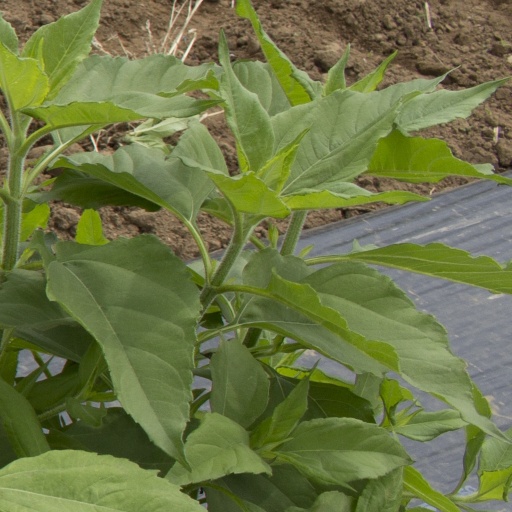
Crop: Jerusalem artichoke